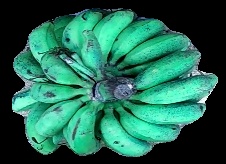
Variety: rasbale
Grade: grade3